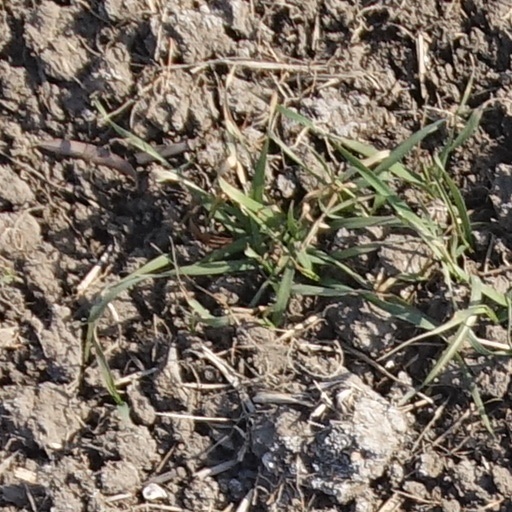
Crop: wheat